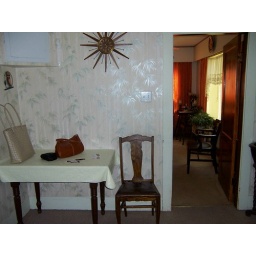
Kitchen Before fridge was moved over and wall paper removed